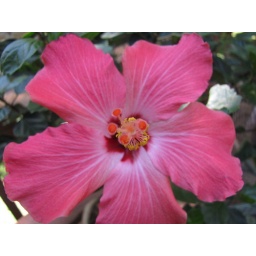
My hibiscus tree here at home in Missouri